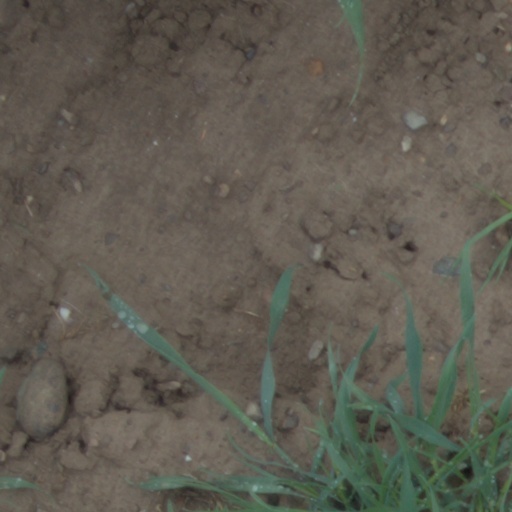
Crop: wheat